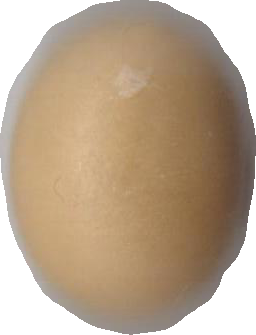
Variety: Grobogan